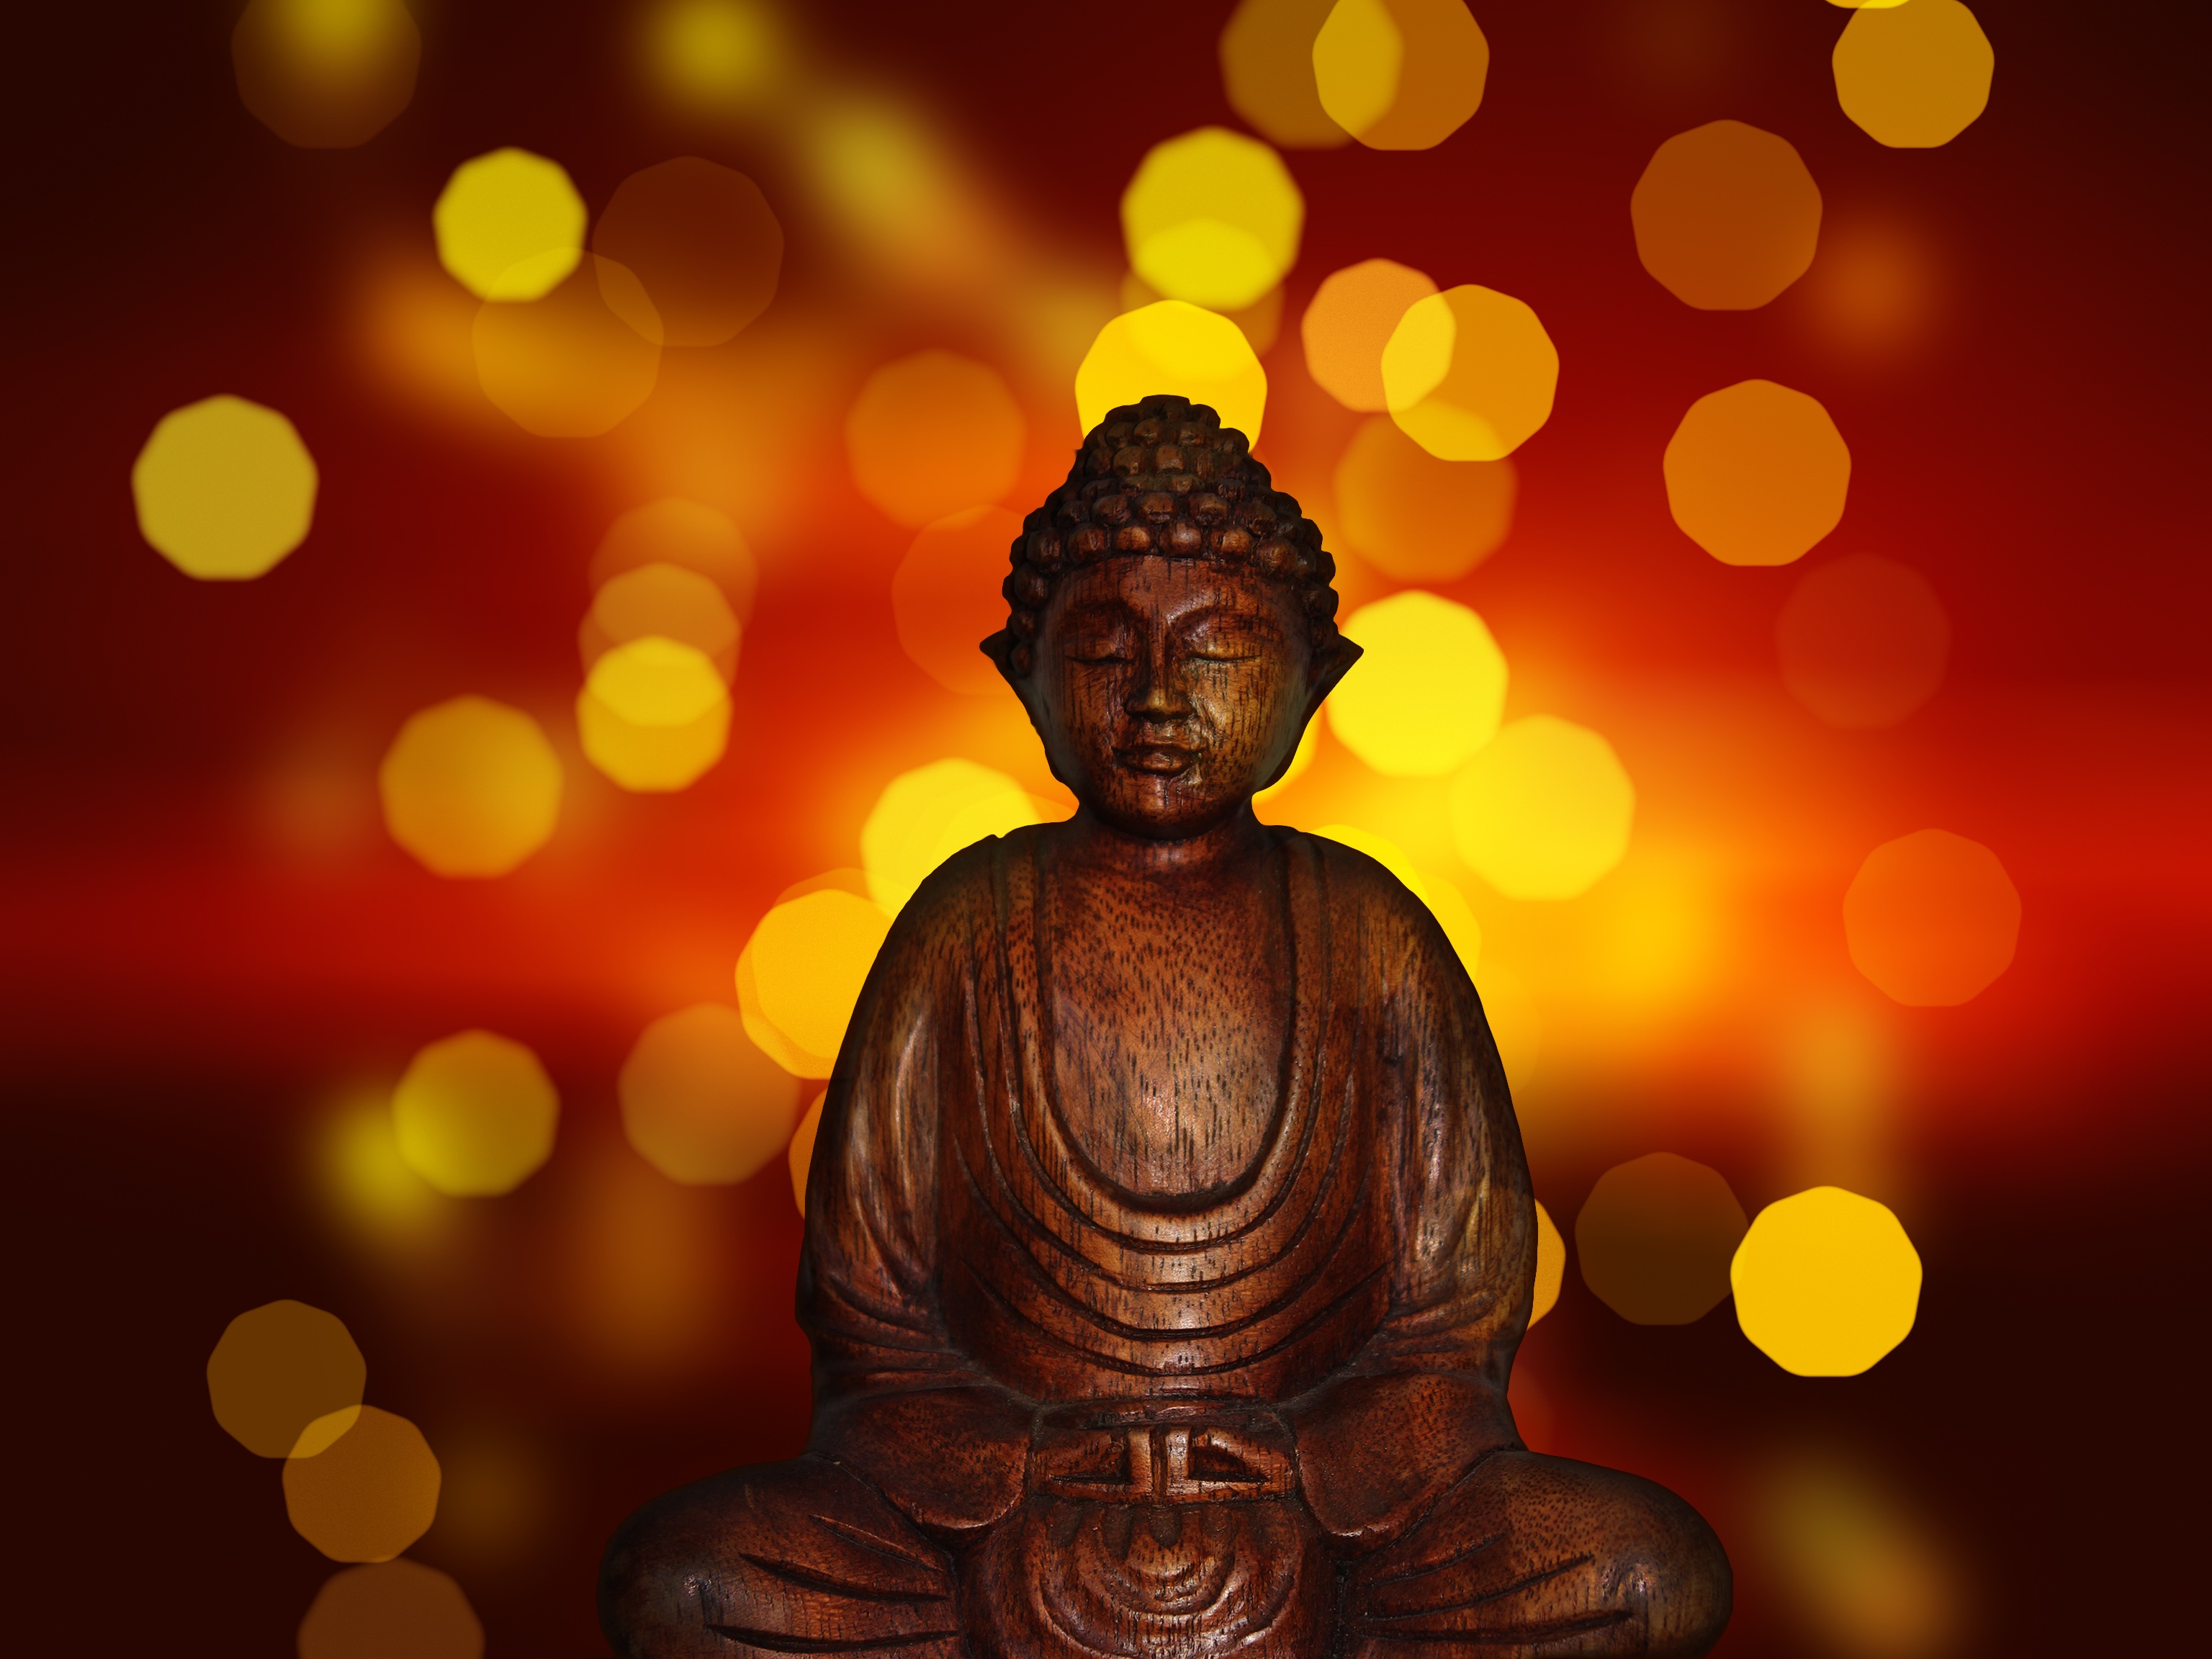
warm, monument, contemplation, statue, reflection, sitting, meditate, buddhism, religion, asia, rest, heat, spiritual, fig, relaxation, meditation, temple, yoga, buddha, prayer, beautiful, believe, force, psychic, gautama buddha, spiritual exercise, mentally